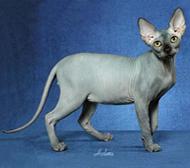
Breed: Sphynx